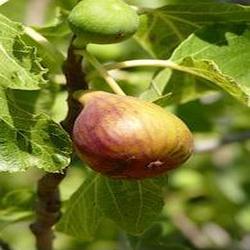
Label: Fig